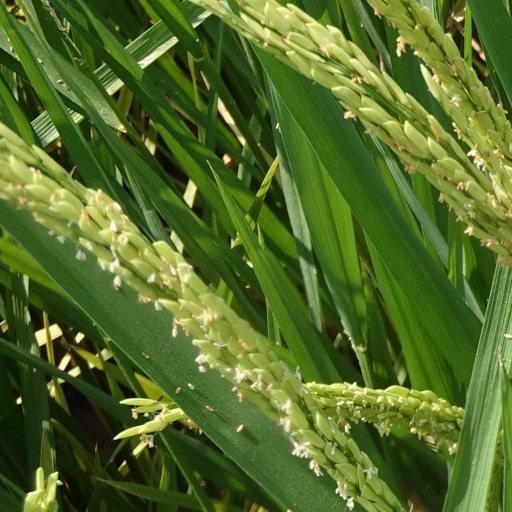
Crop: rice